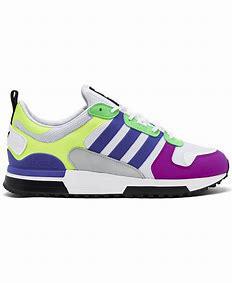
Brand: Adidas
Model: ZX 700 HD